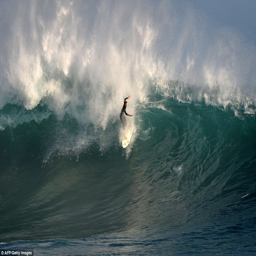
over the falls : this surfer went for a long ride underwater after he failed to catch his wave on friday